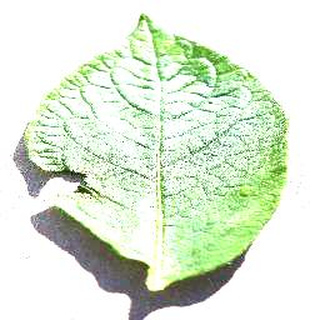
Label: healthy_potato